County home (Ireland)

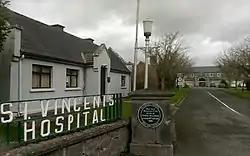
St. Vincent's Hospital, Athy, the county home for County Kildare

In the Irish Free State and Republic of Ireland, the county home was an institution which replaced workhouses from 1922 onwards.